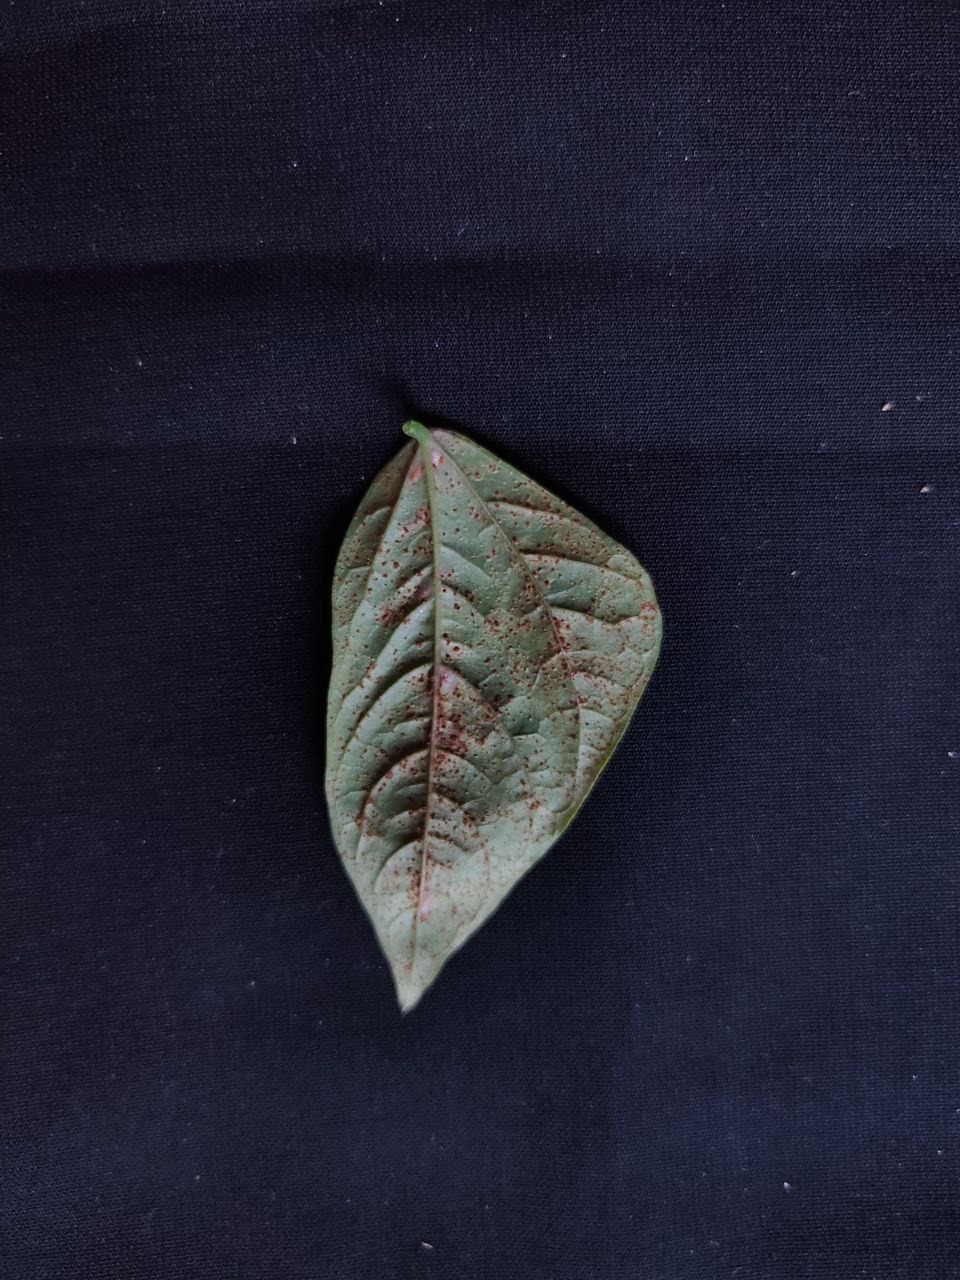
Crop: cowpea
Leaf condition: Septoria leaf spot